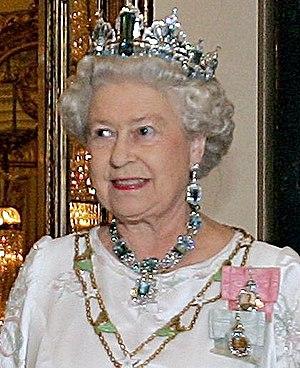
Le Royaume-Uni est un État unitaire et une monarchie parlementaire au sein de laquelle le monarque est le chef d'État et le Premier ministre est le chef du gouvernement responsable devant la Chambre des communes.
Il y a 13 monarchies dans les Amériques. Chacune est une monarchie constitutionnelle dans laquelle le souverain hérite de son mandat, le conservant généralement jusqu'à sa mort ou son abdication, et est lié par les lois et les coutumes dans l'exercice de ses pouvoirs. Dix de ces monarchies sont des États indépendants qui partagent comme souverain respectif la reine Élisabeth II, et qui sont des royaumes du Commonwealth, alors que les trois autres sont des dépendances d'autres monarchies européennes. En tant que telles, aucune des monarchies des Amériques n’a de monarque en permanence.